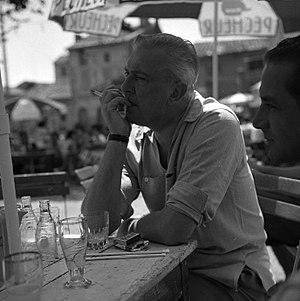
Noé (Haute-Garonne). 9 juillet 1961. Portrait du réalisateur Jacques Tati invité d'honneur de l'éléction de la ""Belle Gaillarde"", accoudé à une table, fumant une cigarette. Observation: ""La Belle Gaillarde"" est une éléction de miss qui a été créée à Noé (Haute-Garonne) durant l'été 1960 par Jacques Esterel, chansonnier et couturier, et Jean-Baptiste Doumeng, homme d'affaire et maire de Noé. L'élection de 1961 s'est déroulée du 8 au 10 juillet."
Jacques Tatischeff, dit Jacques Tati, est un réalisateur, acteur et scénariste français, né le 9 octobre 1907 au Pecq, près du square portant aujourd'hui son nom, et mort le 4 novembre 1982 à Paris.